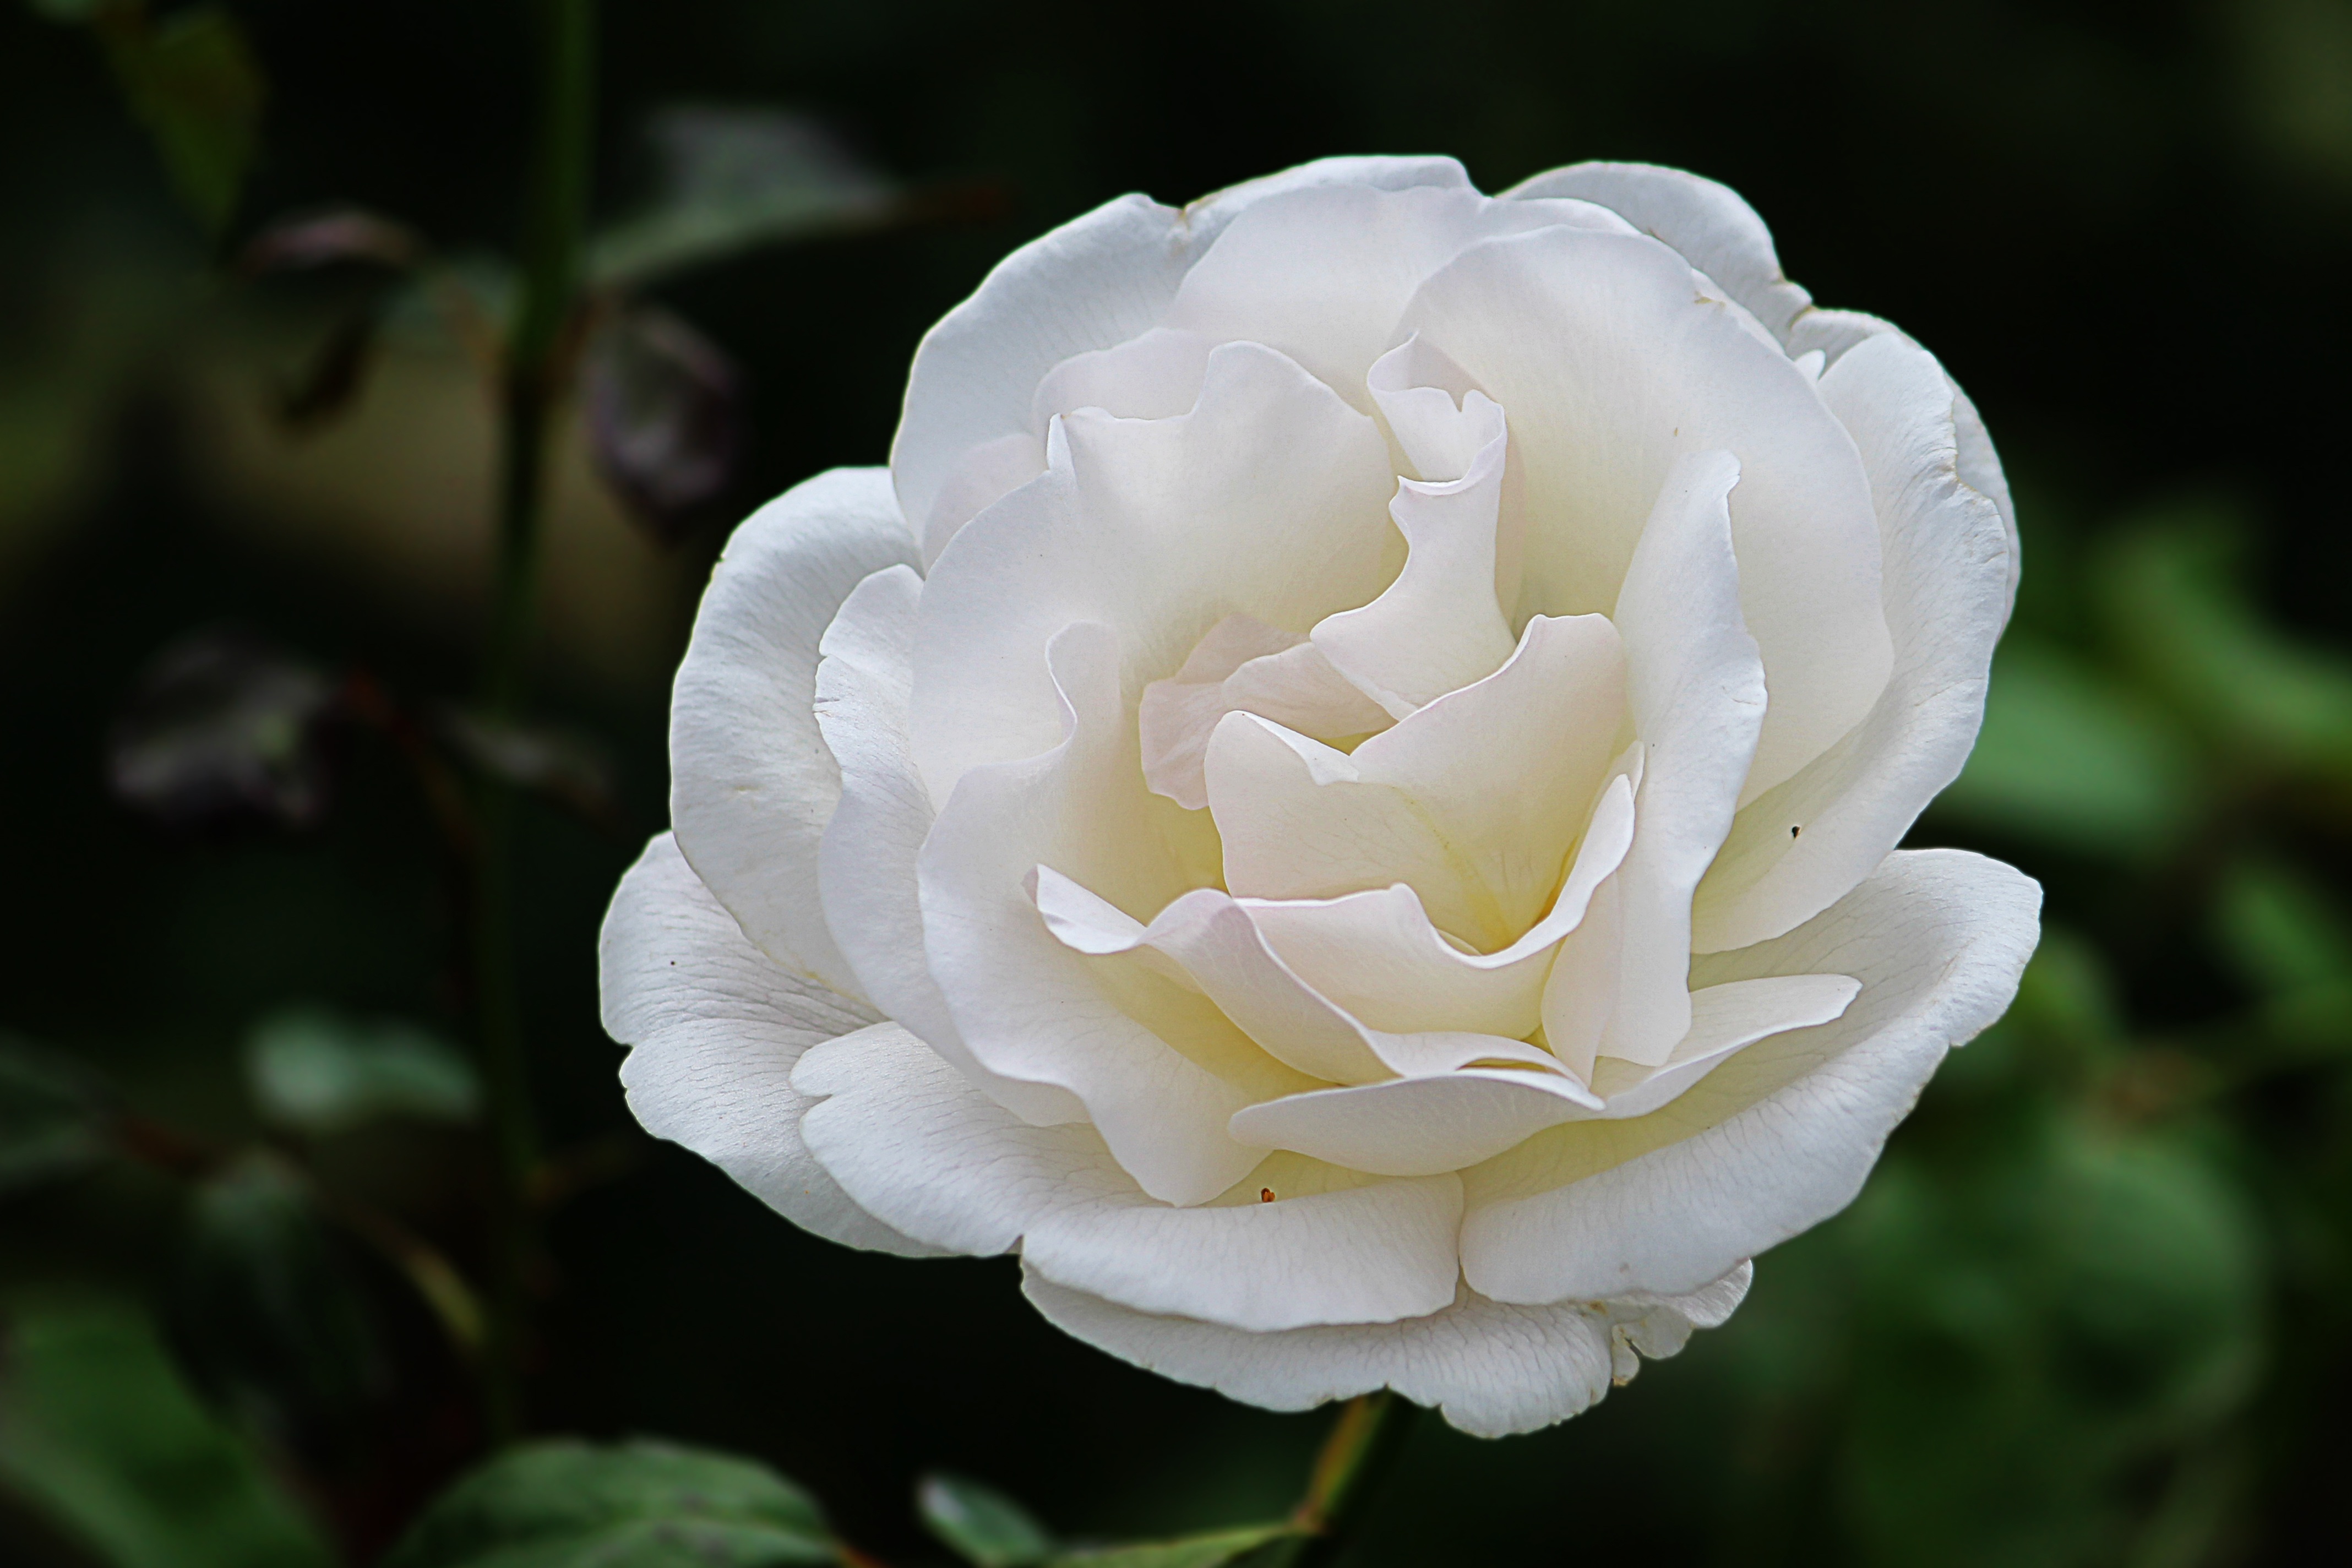
blossom, plant, white, flower, petal, bloom, summer, rose, botany, garden, flora, floribunda, macro photography, rose blooms, flowering plant, garden roses, rose family, plant stem, land plant, rosa centifolia